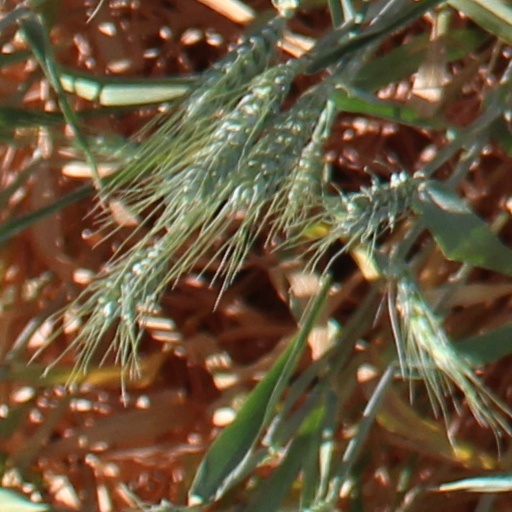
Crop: wheat